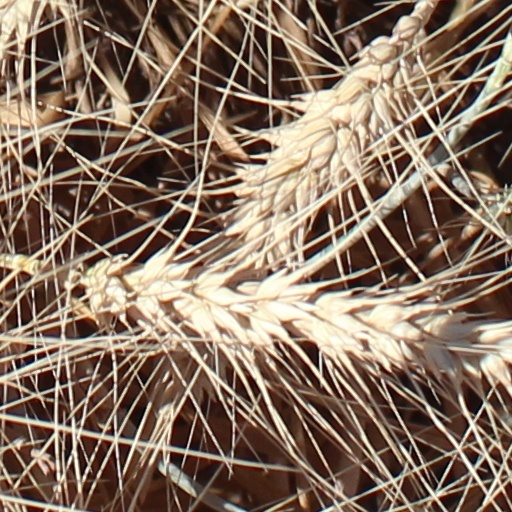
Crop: wheat